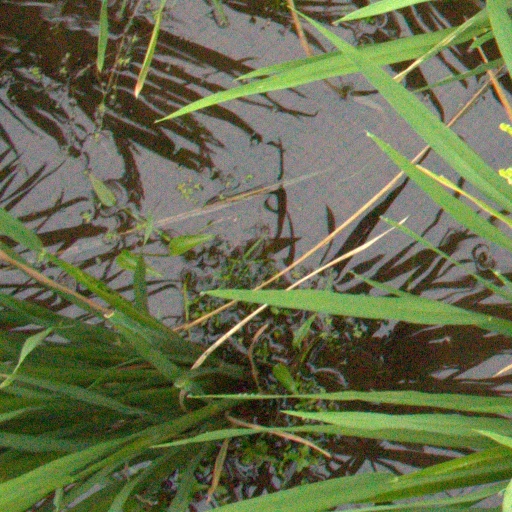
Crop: rice